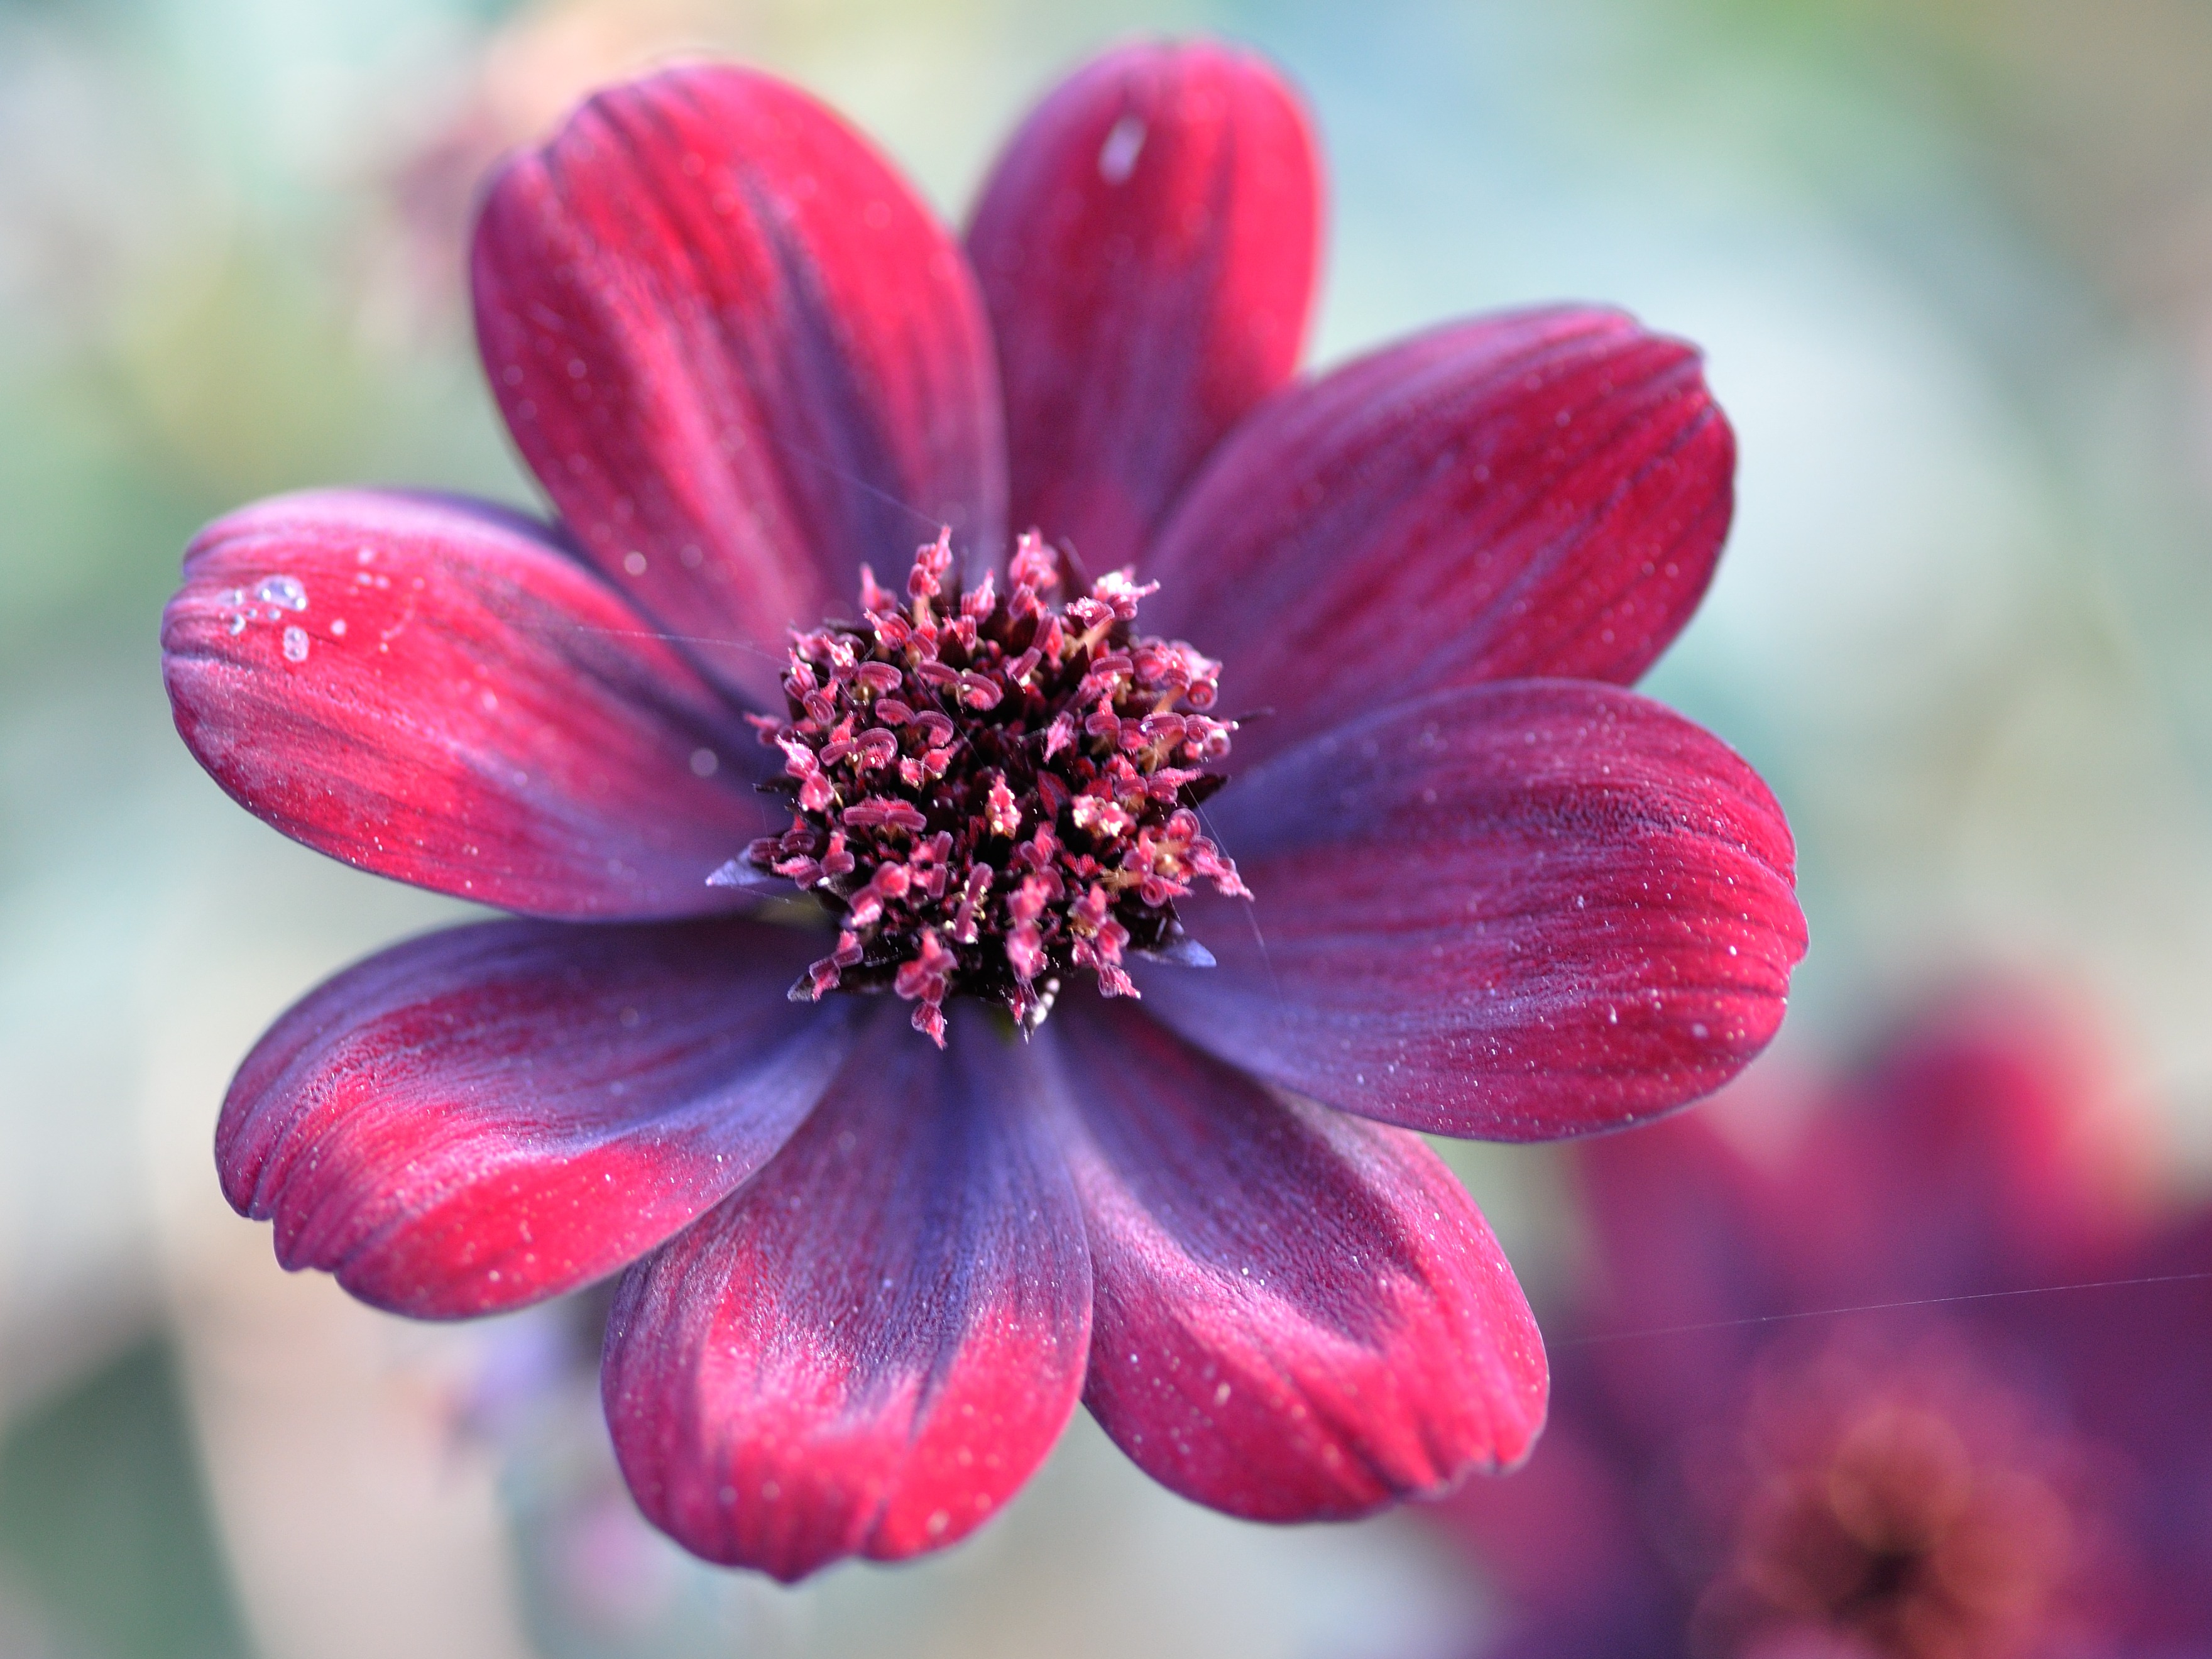
nature, blossom, plant, photography, flower, petal, red, botany, garden, pink, flora, wildflower, flowers, close up, macro photography, flowering plant, daisy family, chocolate flower, plant stem, land plant, garden cosmos